Dough

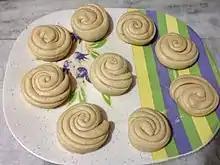
A laminated dough prepared to make a flaky South Asian flatbread known as paratha

There is no formal definition of what makes dough, though most doughs have viscoelastic properties.